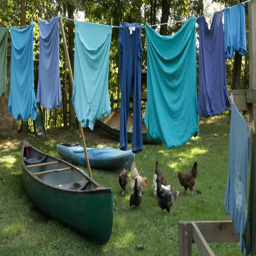
clothes in shades of blue and green hang out to dry over a kayak and canoes with chickens scratching in the grass